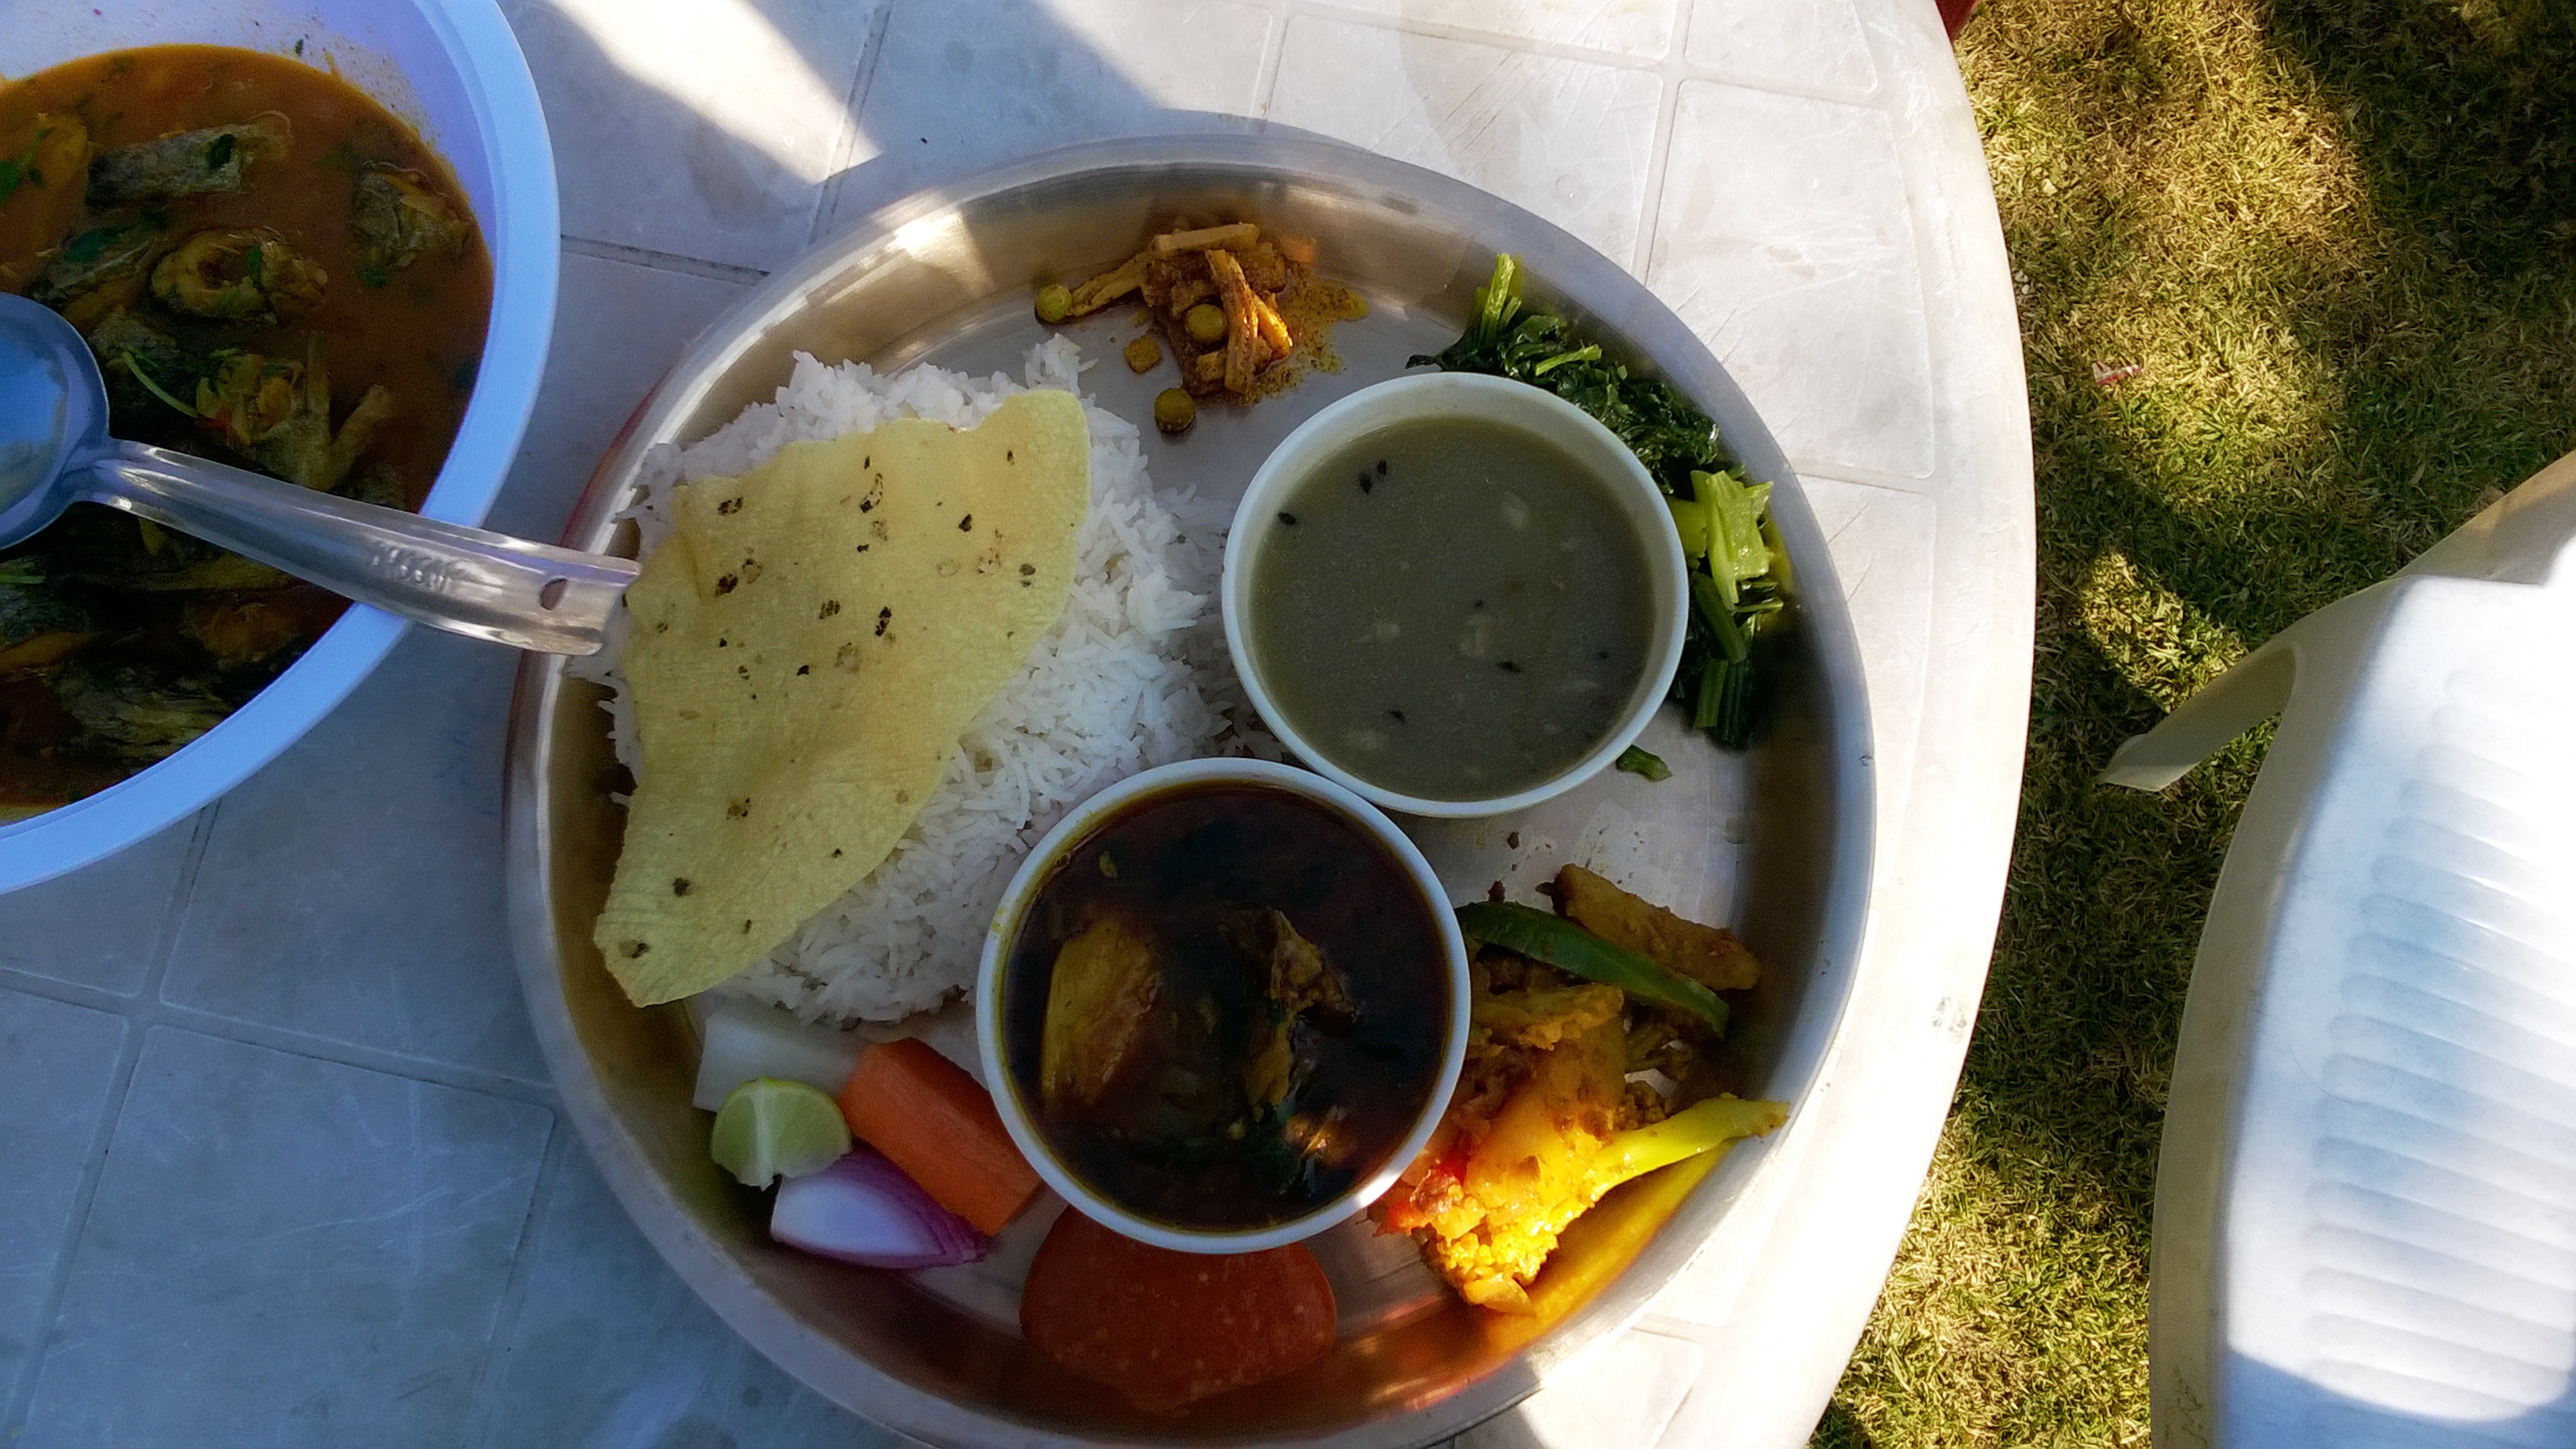
dish, meal, food, produce, vegetable, breakfast, lunch, cuisine, indian cuisine